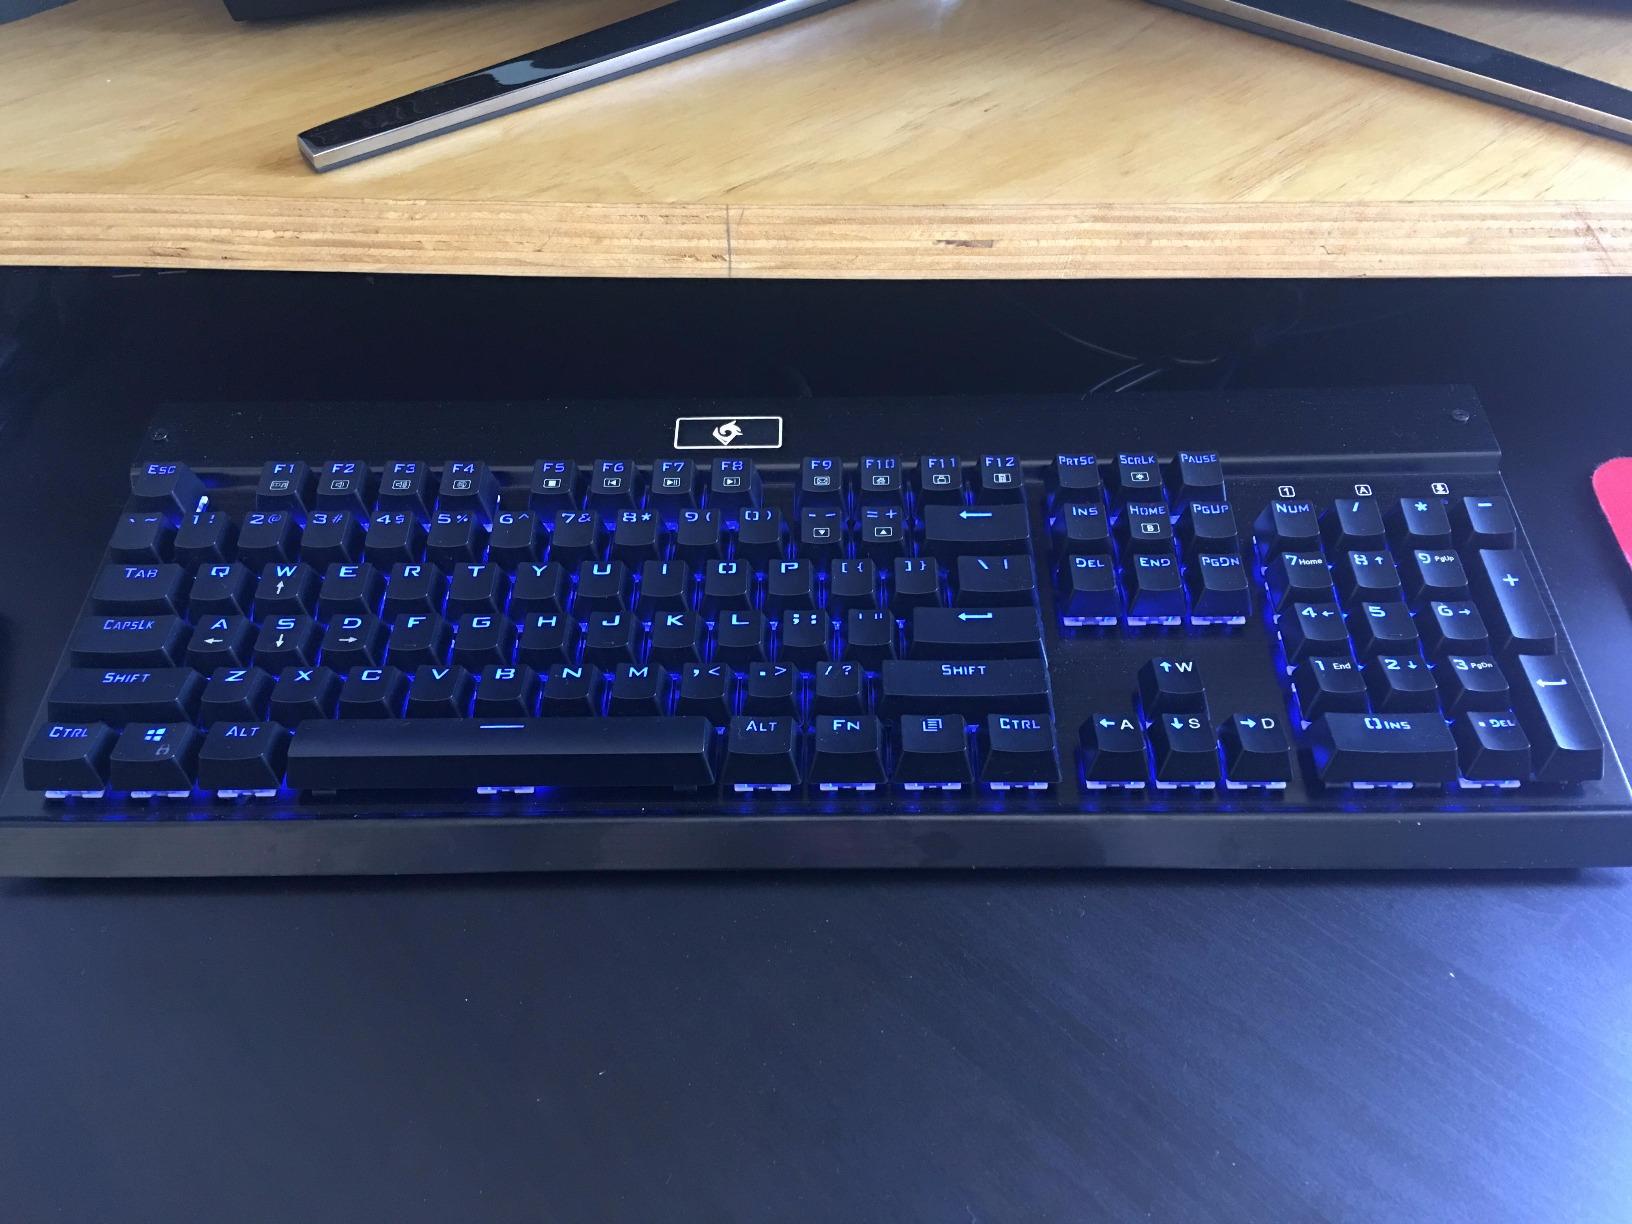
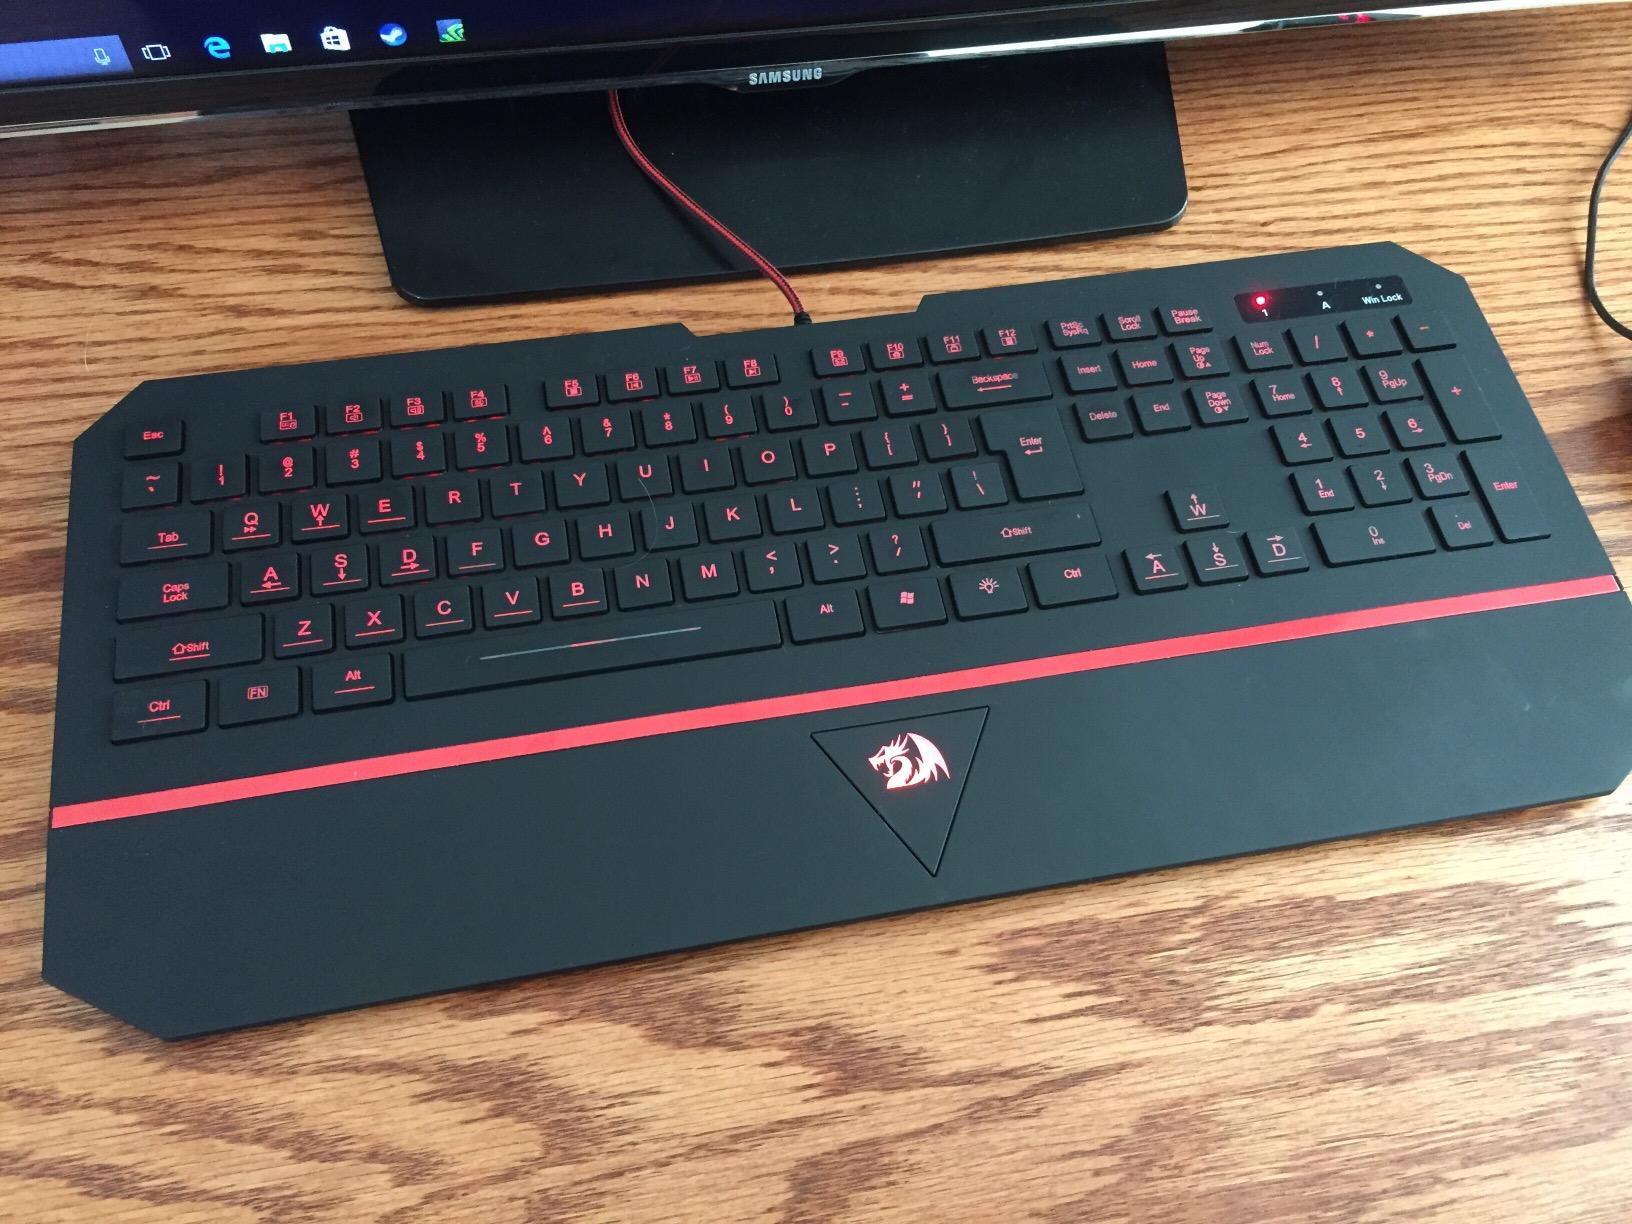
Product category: keyboard
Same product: no